Angiofibroma

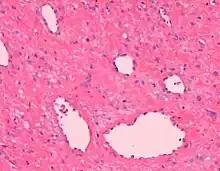
Angiofibroma, Hematoxylin and eosin stain, magnification ×10.

Angiofibroma (AGF) is a descriptive term for a wide range of benign skin or mucous membrane (i.e. the outer membrane lining body cavities such as the mouth and nose) lesions in which individuals have: